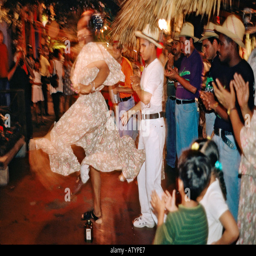
folk dancers entertain at a restaurant